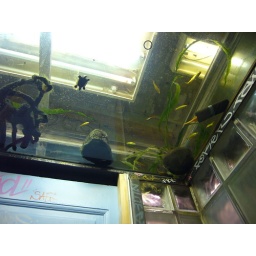
Fish tank over the bathroom in a bar in Christiania